T57 heavy tank

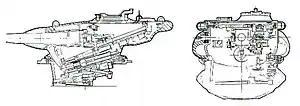
T57 cutaway turret schematic

The T57 was armed with the 120 mm T179 rifled tank gun, a derivative of the T123E1 gun found on the failed T43 tank. The gun was mounted to the T169 mount located inside the vehicle's oscillating turret, which allowed for a maximum of 15 degrees of gun elevation or -8 degrees of depression by shifting the turret structure up and down rather than the gun itself. The T169 featured a hydrospring gun recoil system. The T179 was able to fire a variety of ammunition, including T284 armor piercing (AP) shells, T308 HEP shells, T275 high explosive (HE) and T309 high-explosive anti-tank (HEAT) rounds. The AP rounds were tested to be able to penetrate of homogeneous plate at or at , while the HEAT round was able to penetrate of plate. The T179 was reloaded by an autoloader system that had an estimated firerate of 30 rounds per minute. Due to the large size of the one-piece ammunition, a maximum of 18 rounds were able to be carried.